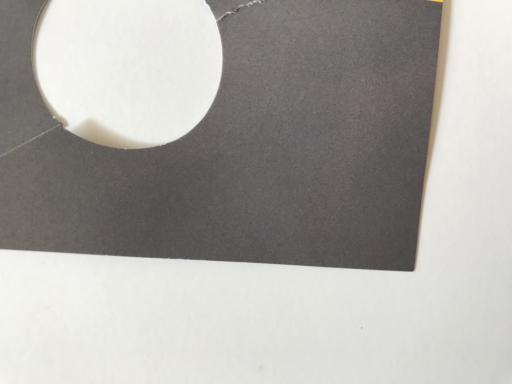
Waste category: paper